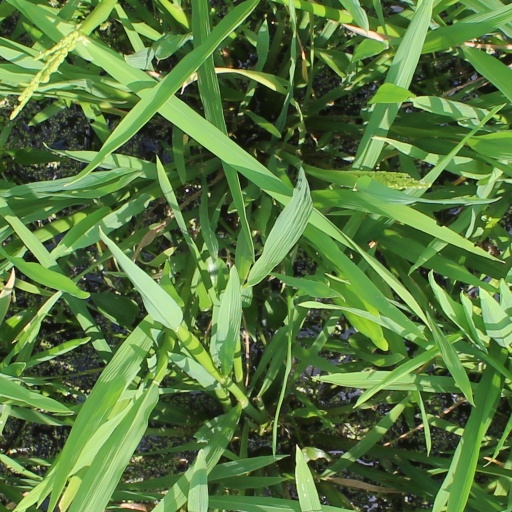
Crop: rice